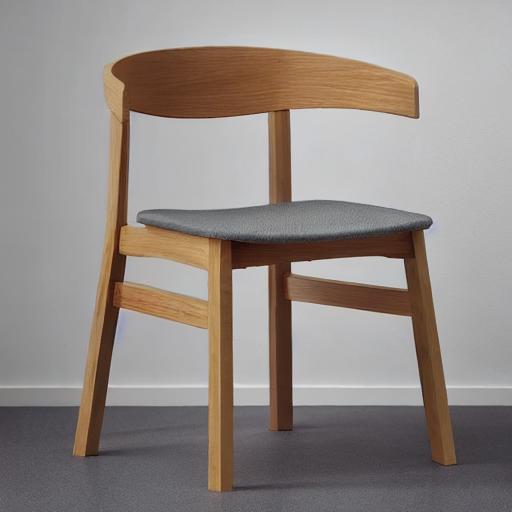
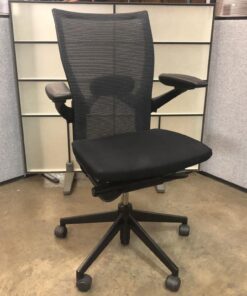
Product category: items_chair
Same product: no